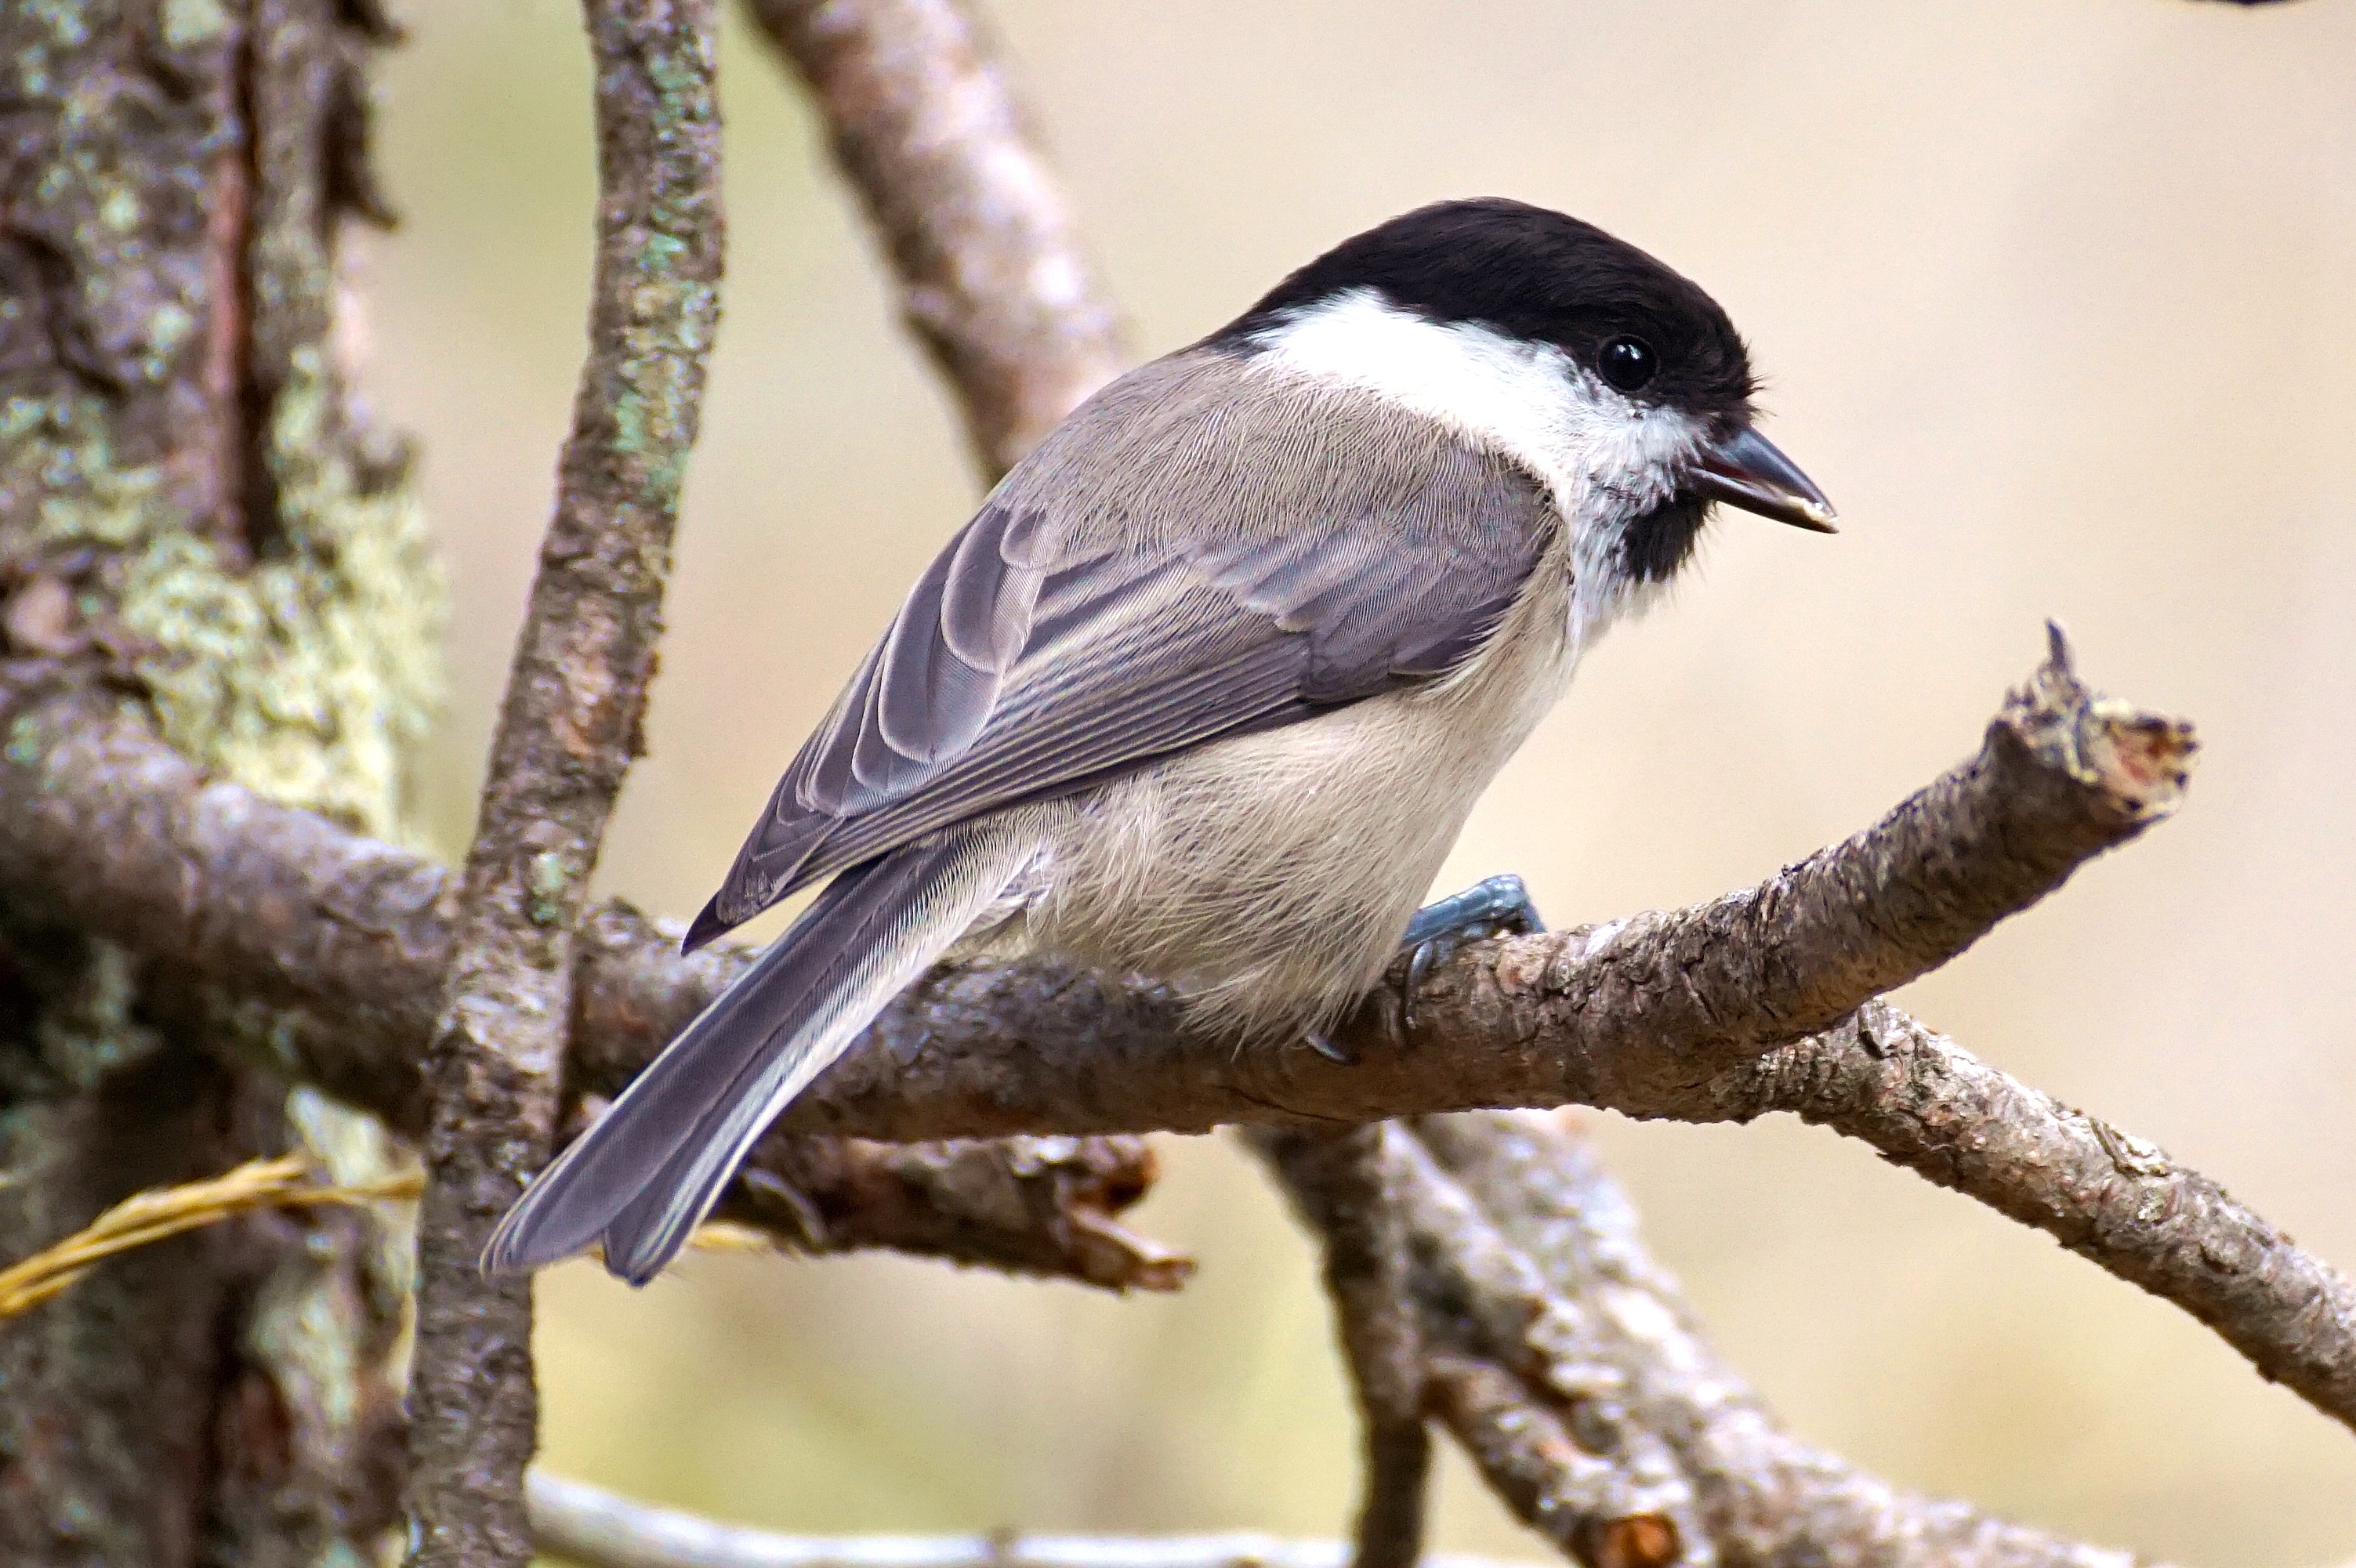
tree, nature, branch, bird, animal, cute, wildlife, food, beak, garden, feather, fauna, plumage, sit, close up, songbird, jay, vertebrate, tit, twitter, foraging, wildlife photography, chickadee, marsh tit, small bird, eurasian magpie, perching bird, emberizidae